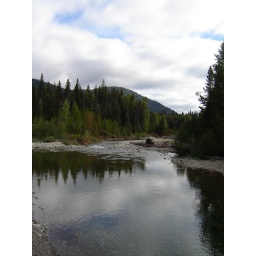
Our private campsite up a hiking trail. There were bear tracks in the sand the next morning.